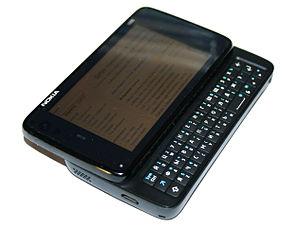
Le Nokia N900 est une tablette Internet, un téléphone mobile et un ordinateur de poche basé sur Maemo 5, ce qui le classe dans la catégorie des smartphones.